Japanese destroyer Tanikaze (1940)

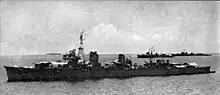
"Tanikaze" (background left) anchored in Rabaul in July 1943 alongside the destroyers (foreground) and "Kiyonami" (background right).

The main armament of the "Kagerō" class consisted of six Type 3 guns in three twin-gun turrets, one superfiring pair aft and one turret forward of the superstructure. They were built with four Type 96 anti-aircraft guns in two twin-gun mounts, but more of these guns were added over the course of the war. The ships were also armed with eight torpedo tubes for the oxygen-fueled Type 93 "Long Lance" torpedo in two quadruple traversing mounts; one reload was carried for each tube. Their anti-submarine weapons comprised 16 depth charges.